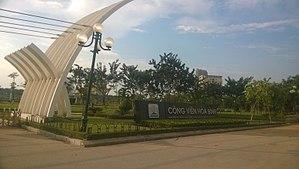
Le district de Bac Tu Liem est un district urbain de la ville de Hanoï dans la région du Delta du Fleuve Rouge au Viêt Nam.